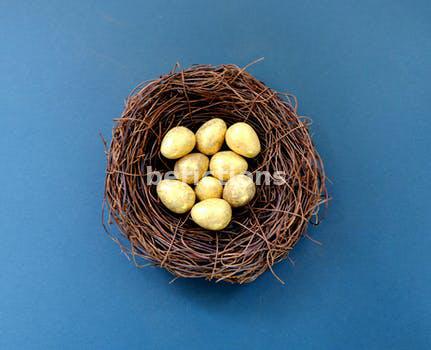
Label: Watermark